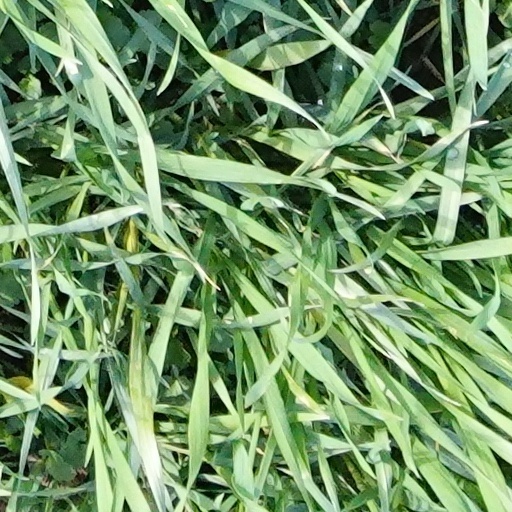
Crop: wheat